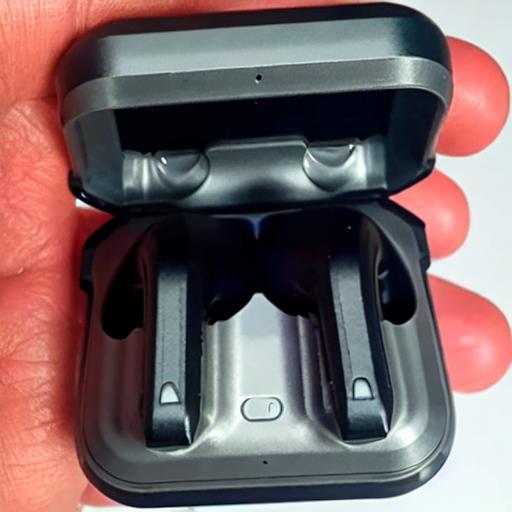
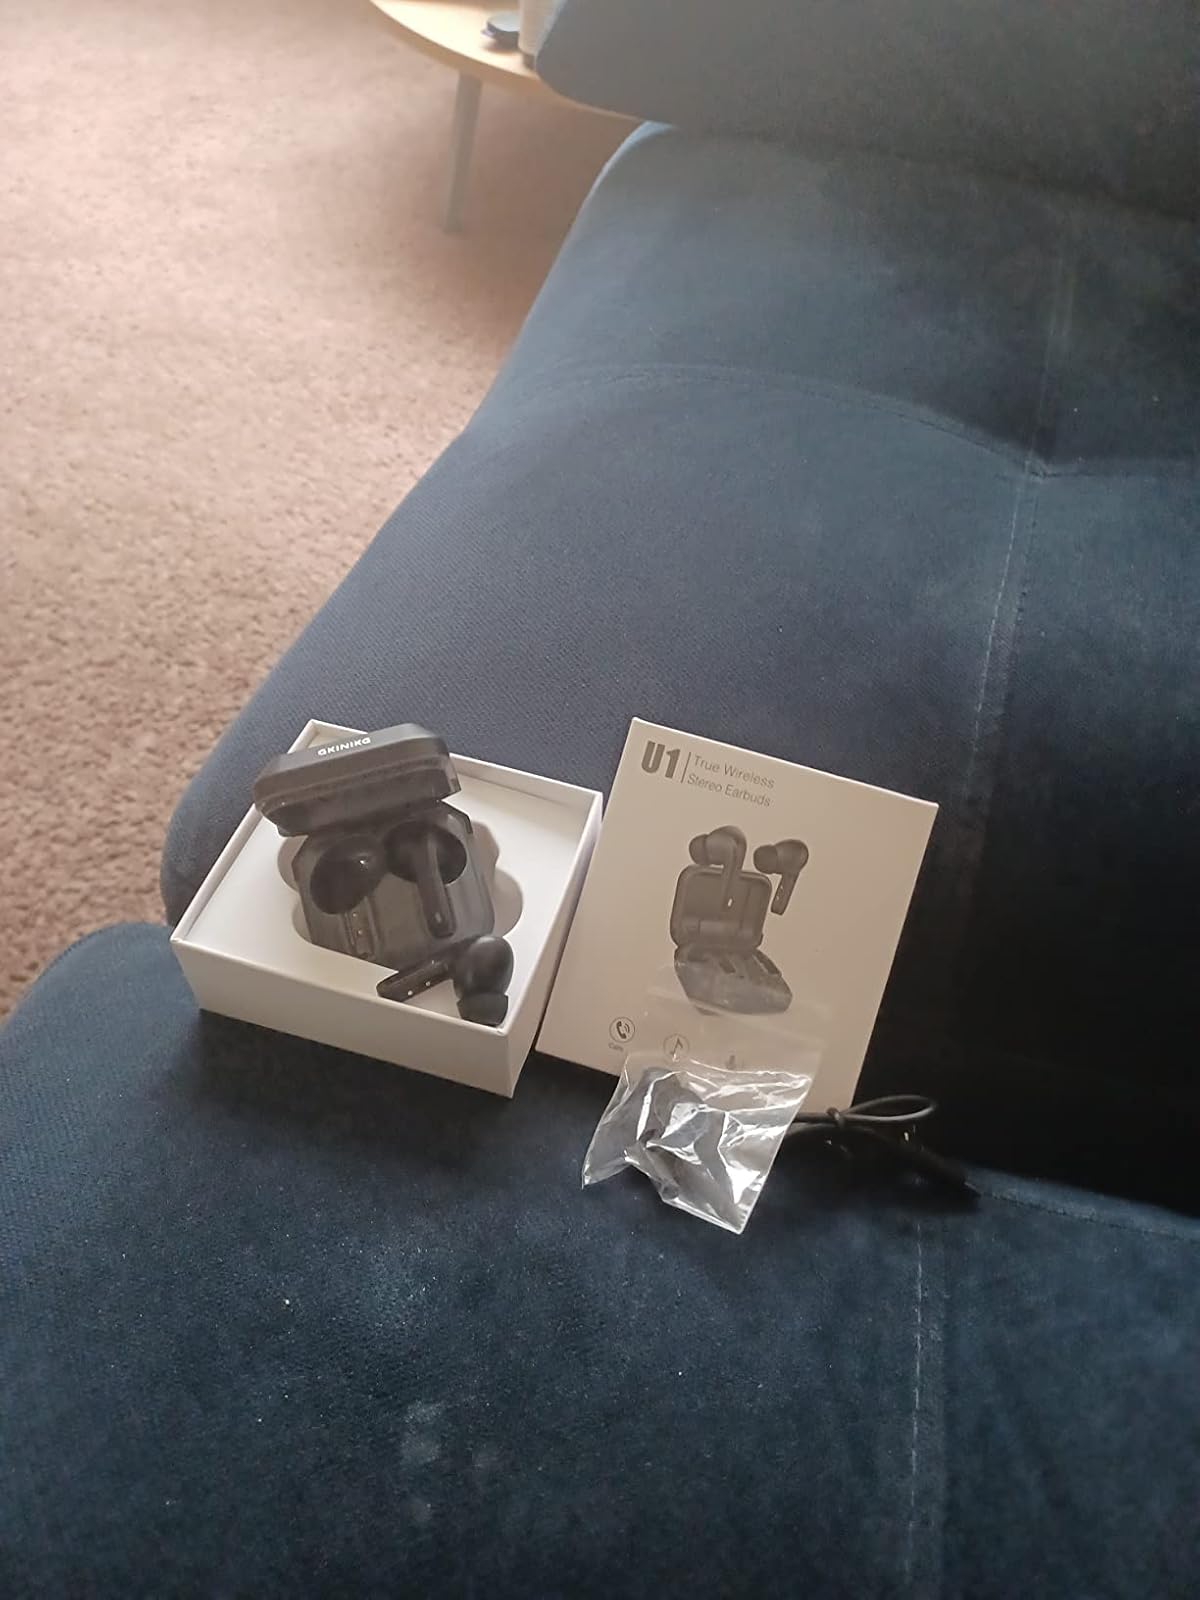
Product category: earbuds
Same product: no